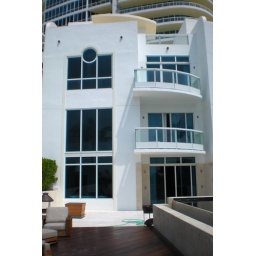
stayed with friends in this rather nice town house on the beach